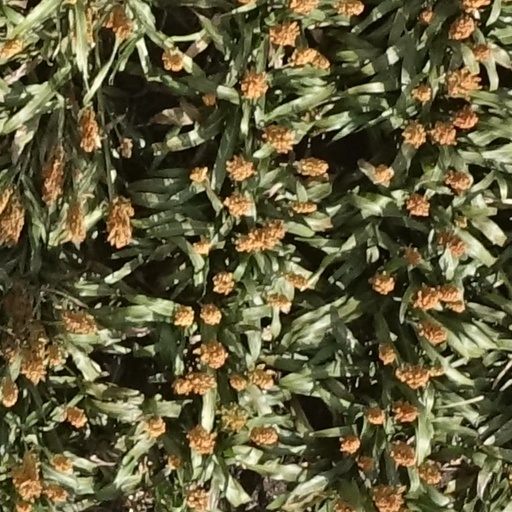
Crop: sorghum